Fiona Moverley

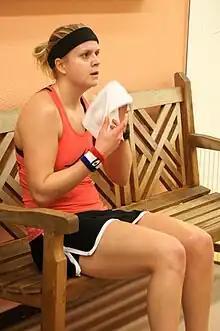
Fiona Moverley, Monte-Carlo Squash classic 2016

Fiona Louise Moverley (born 25 January 1987) is an English former professional squash player. She also played under a married name of Fiona Scott at one time and reached a career-high world ranking of World No. 21 in January 2018.